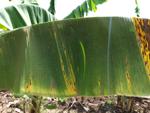
Label: segatoka